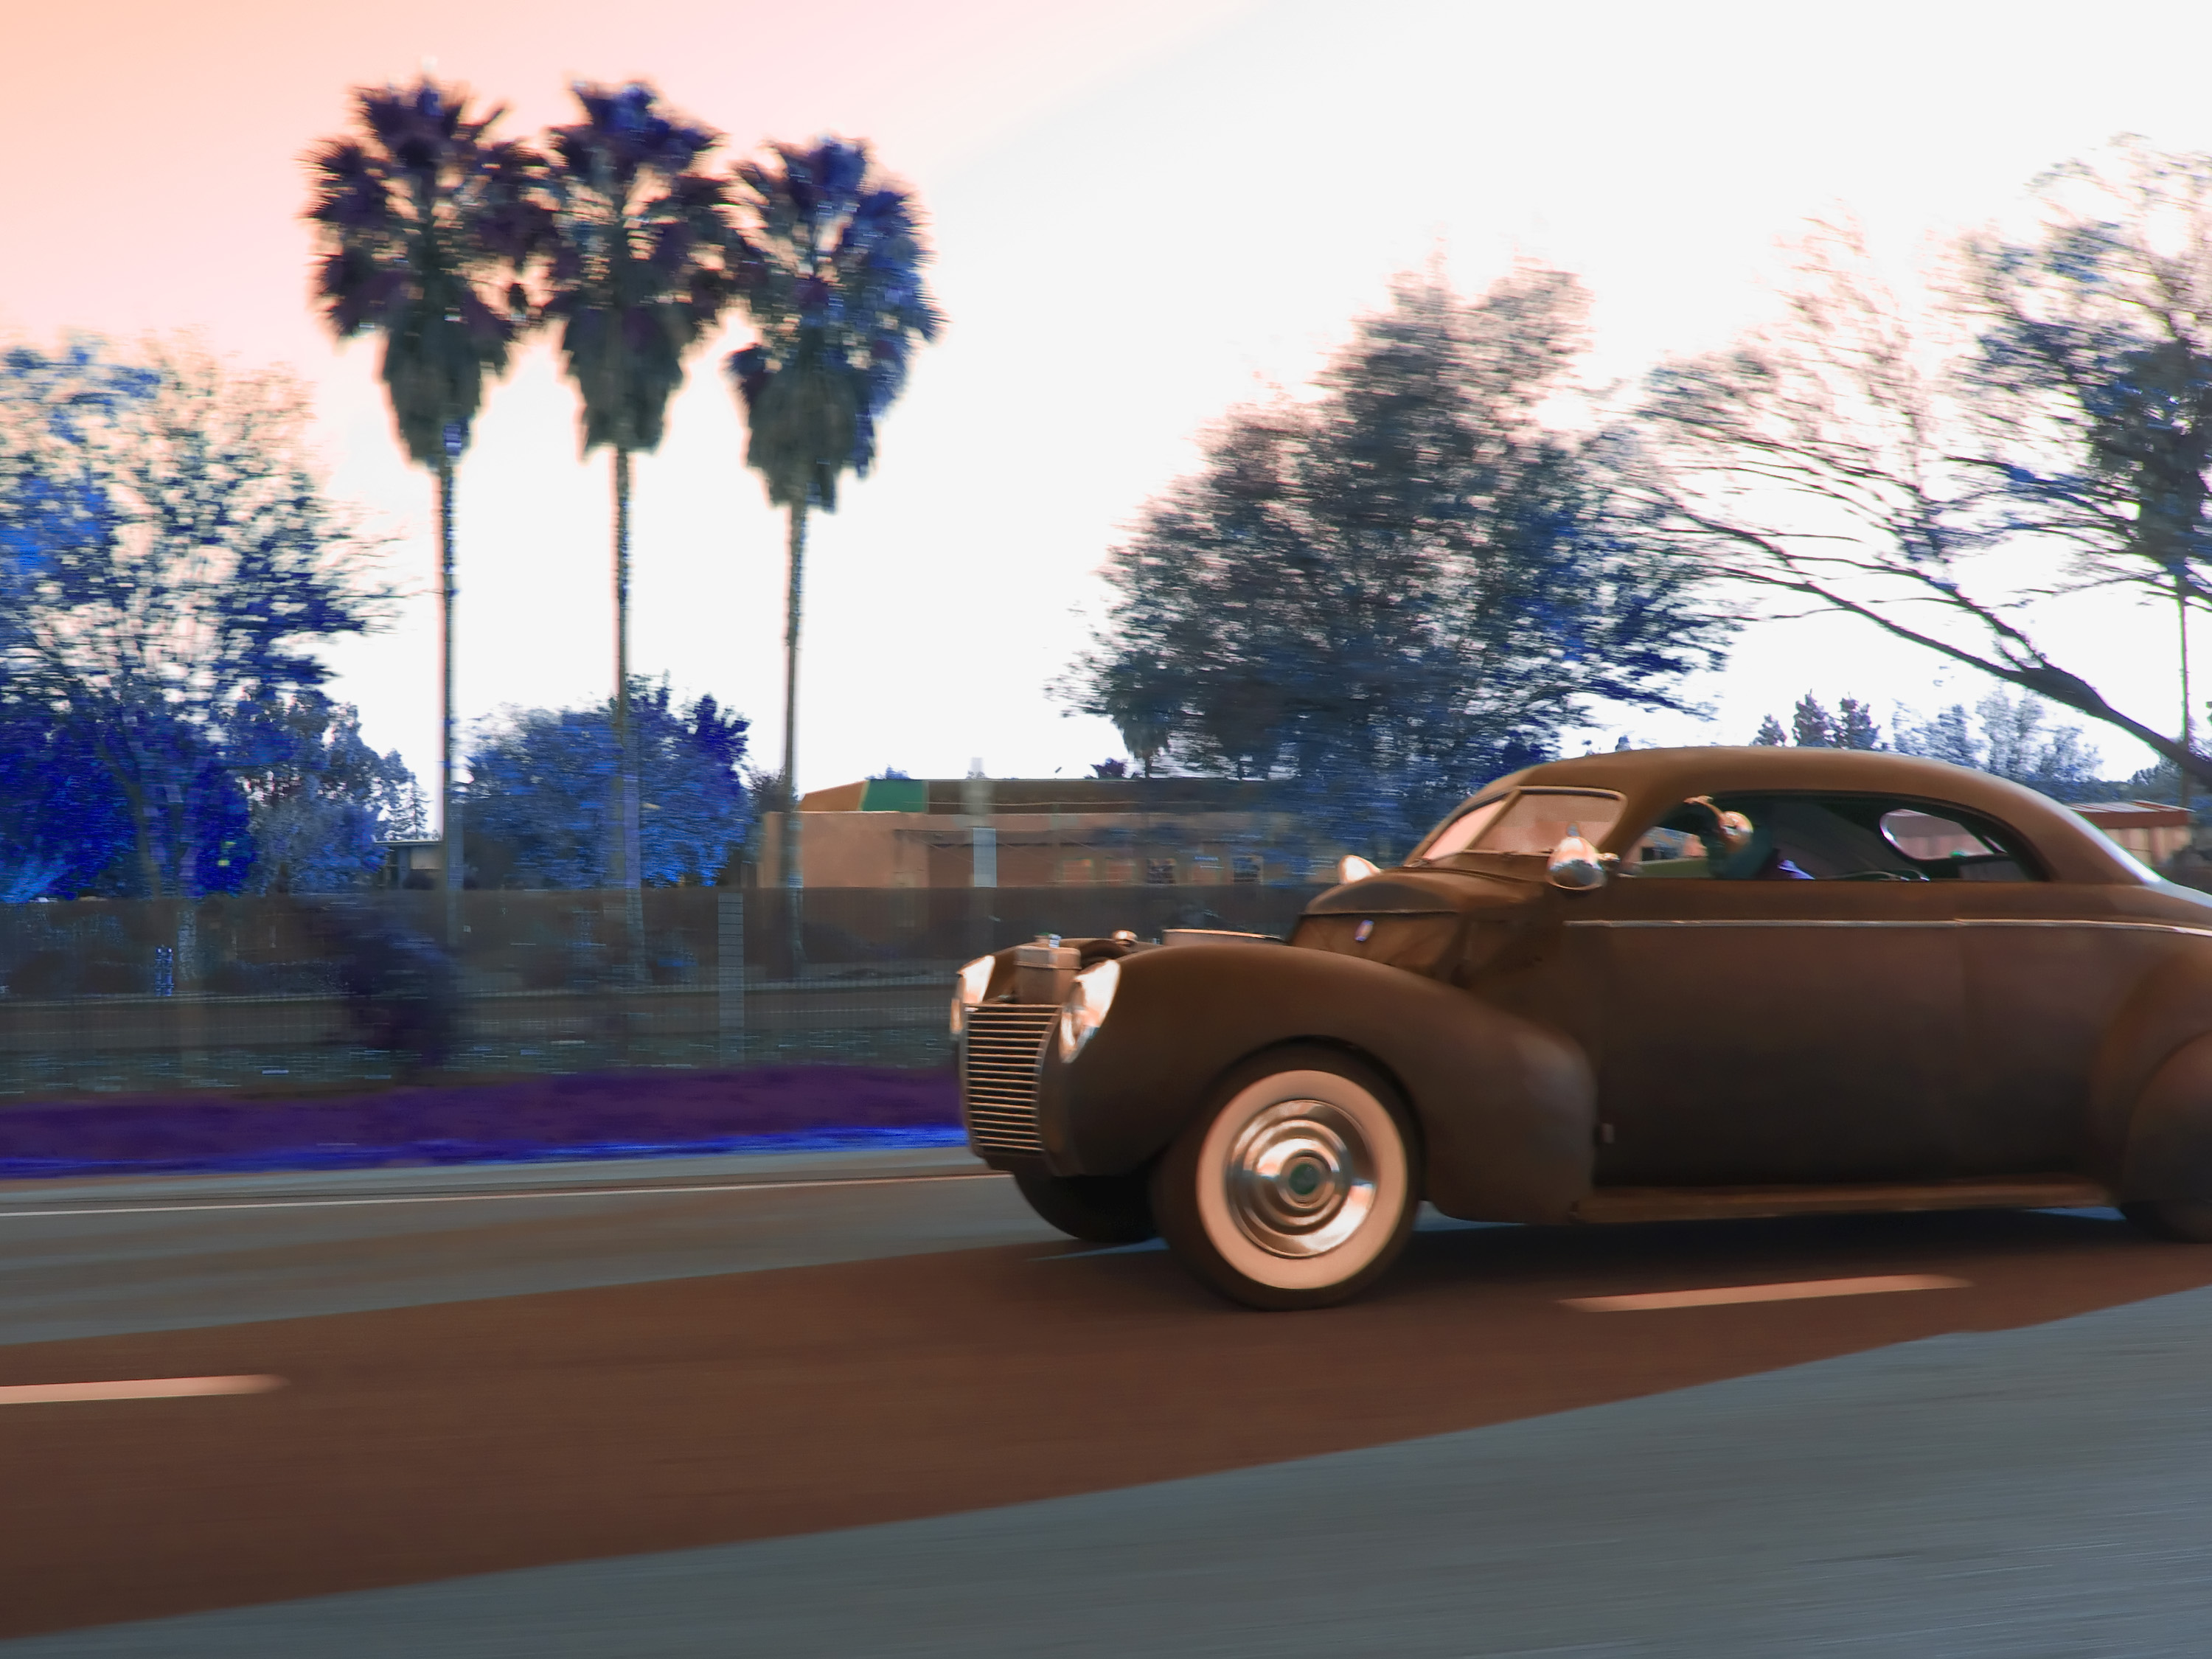
car, vehicle, vintage car, hot rod, land vehicle, automobile make, automotive design, luxury vehicle